Jeep Grand Cherokee (WK)

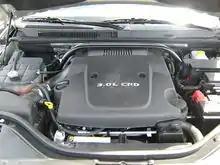
2005 Grand Cherokee with 3.0 V6 Turbo Diesel

In Europe, South America, South Africa and Australia, a V6 CRD engine produced by Mercedes-Benz was available from the Grand Cherokee (WK) introduction in 2005: